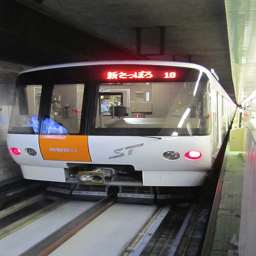
The front of a subway train in Japan
A white train pulling into a station with red sign on front of it.
An underground Asian subway train, on the tracks and in transit.
a train moving through a railway line very fast
A large long train on a steel track.